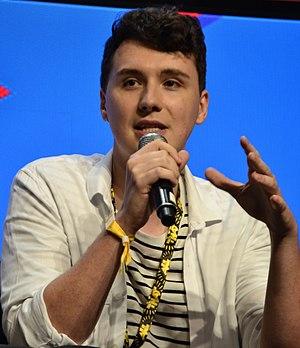
Daniel James « Dan » Howell est une personnalité de la radio et un vidéaste web anglais. Il est plus connu pour sa chaîne Youtube, Daniel Howell anciennement danisnotonfire, qui à ce jour compte 6,5 millions d'abonnés. En 2016, sa chaîne était 15ᵉ au classement des chaines Youtube les plus populaires au Royaume-Uni.